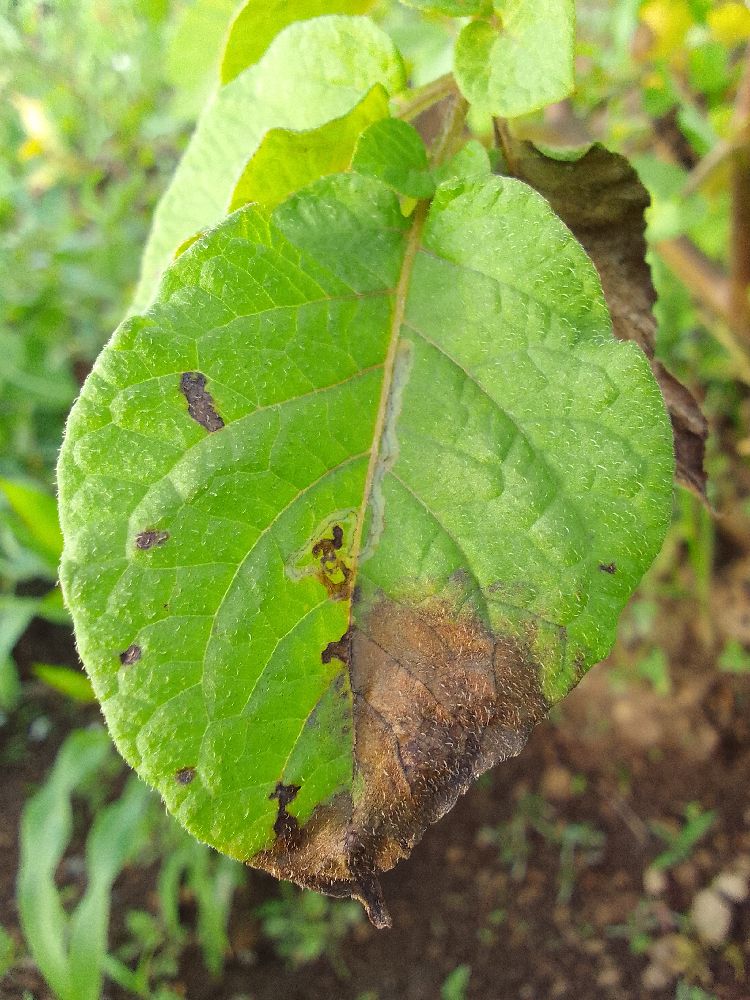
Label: Late blight